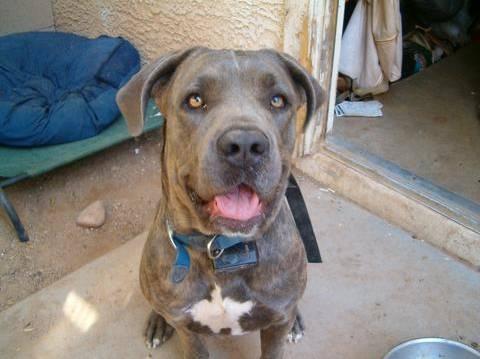
dog